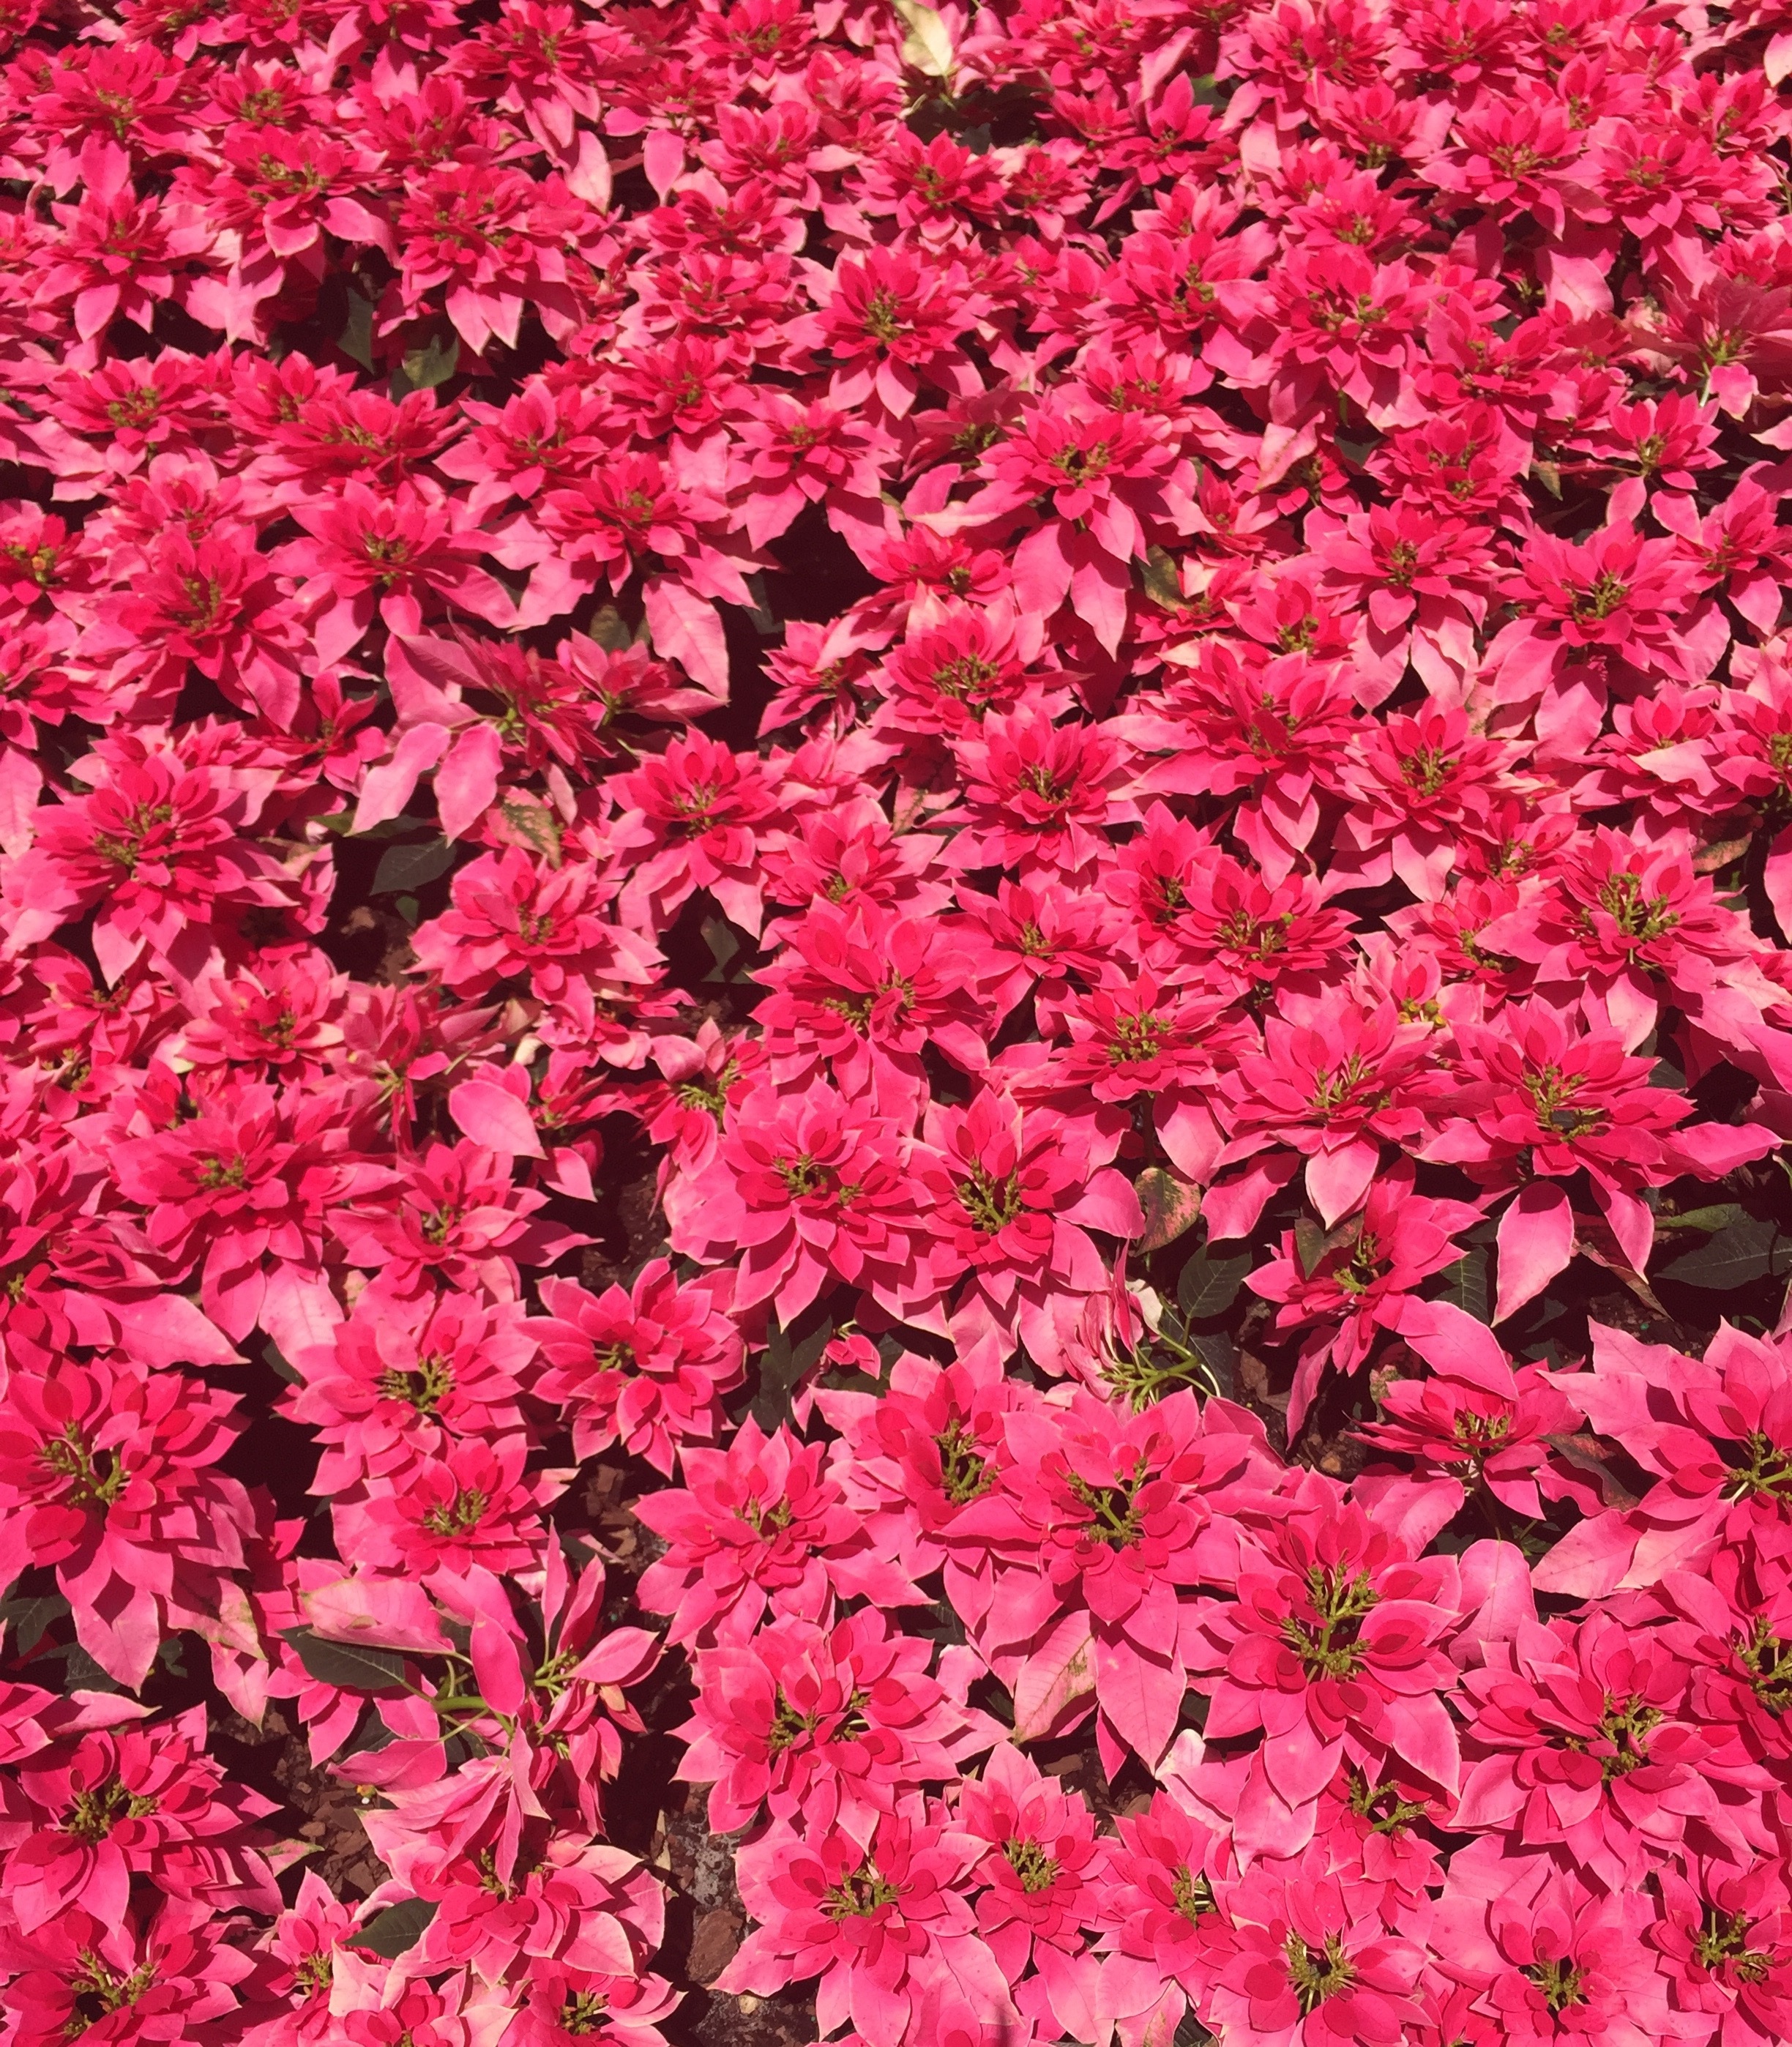
tree, nature, blossom, plant, leaf, flower, petal, summer, spring, color, botany, blooming, colorful, pink, flora, plants, flowers, cheerful, shrub, rhododendron, vibrant, azalea, dianthus, flowering plant, flower bouquet, annual plant, woody plant, land plant